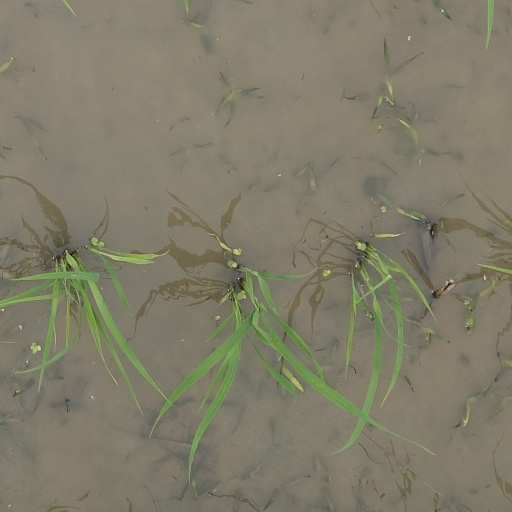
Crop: rice